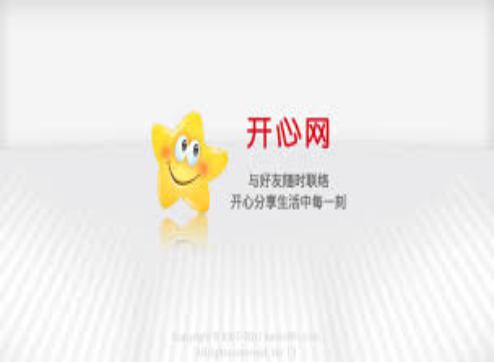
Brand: kaixinwang
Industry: Others